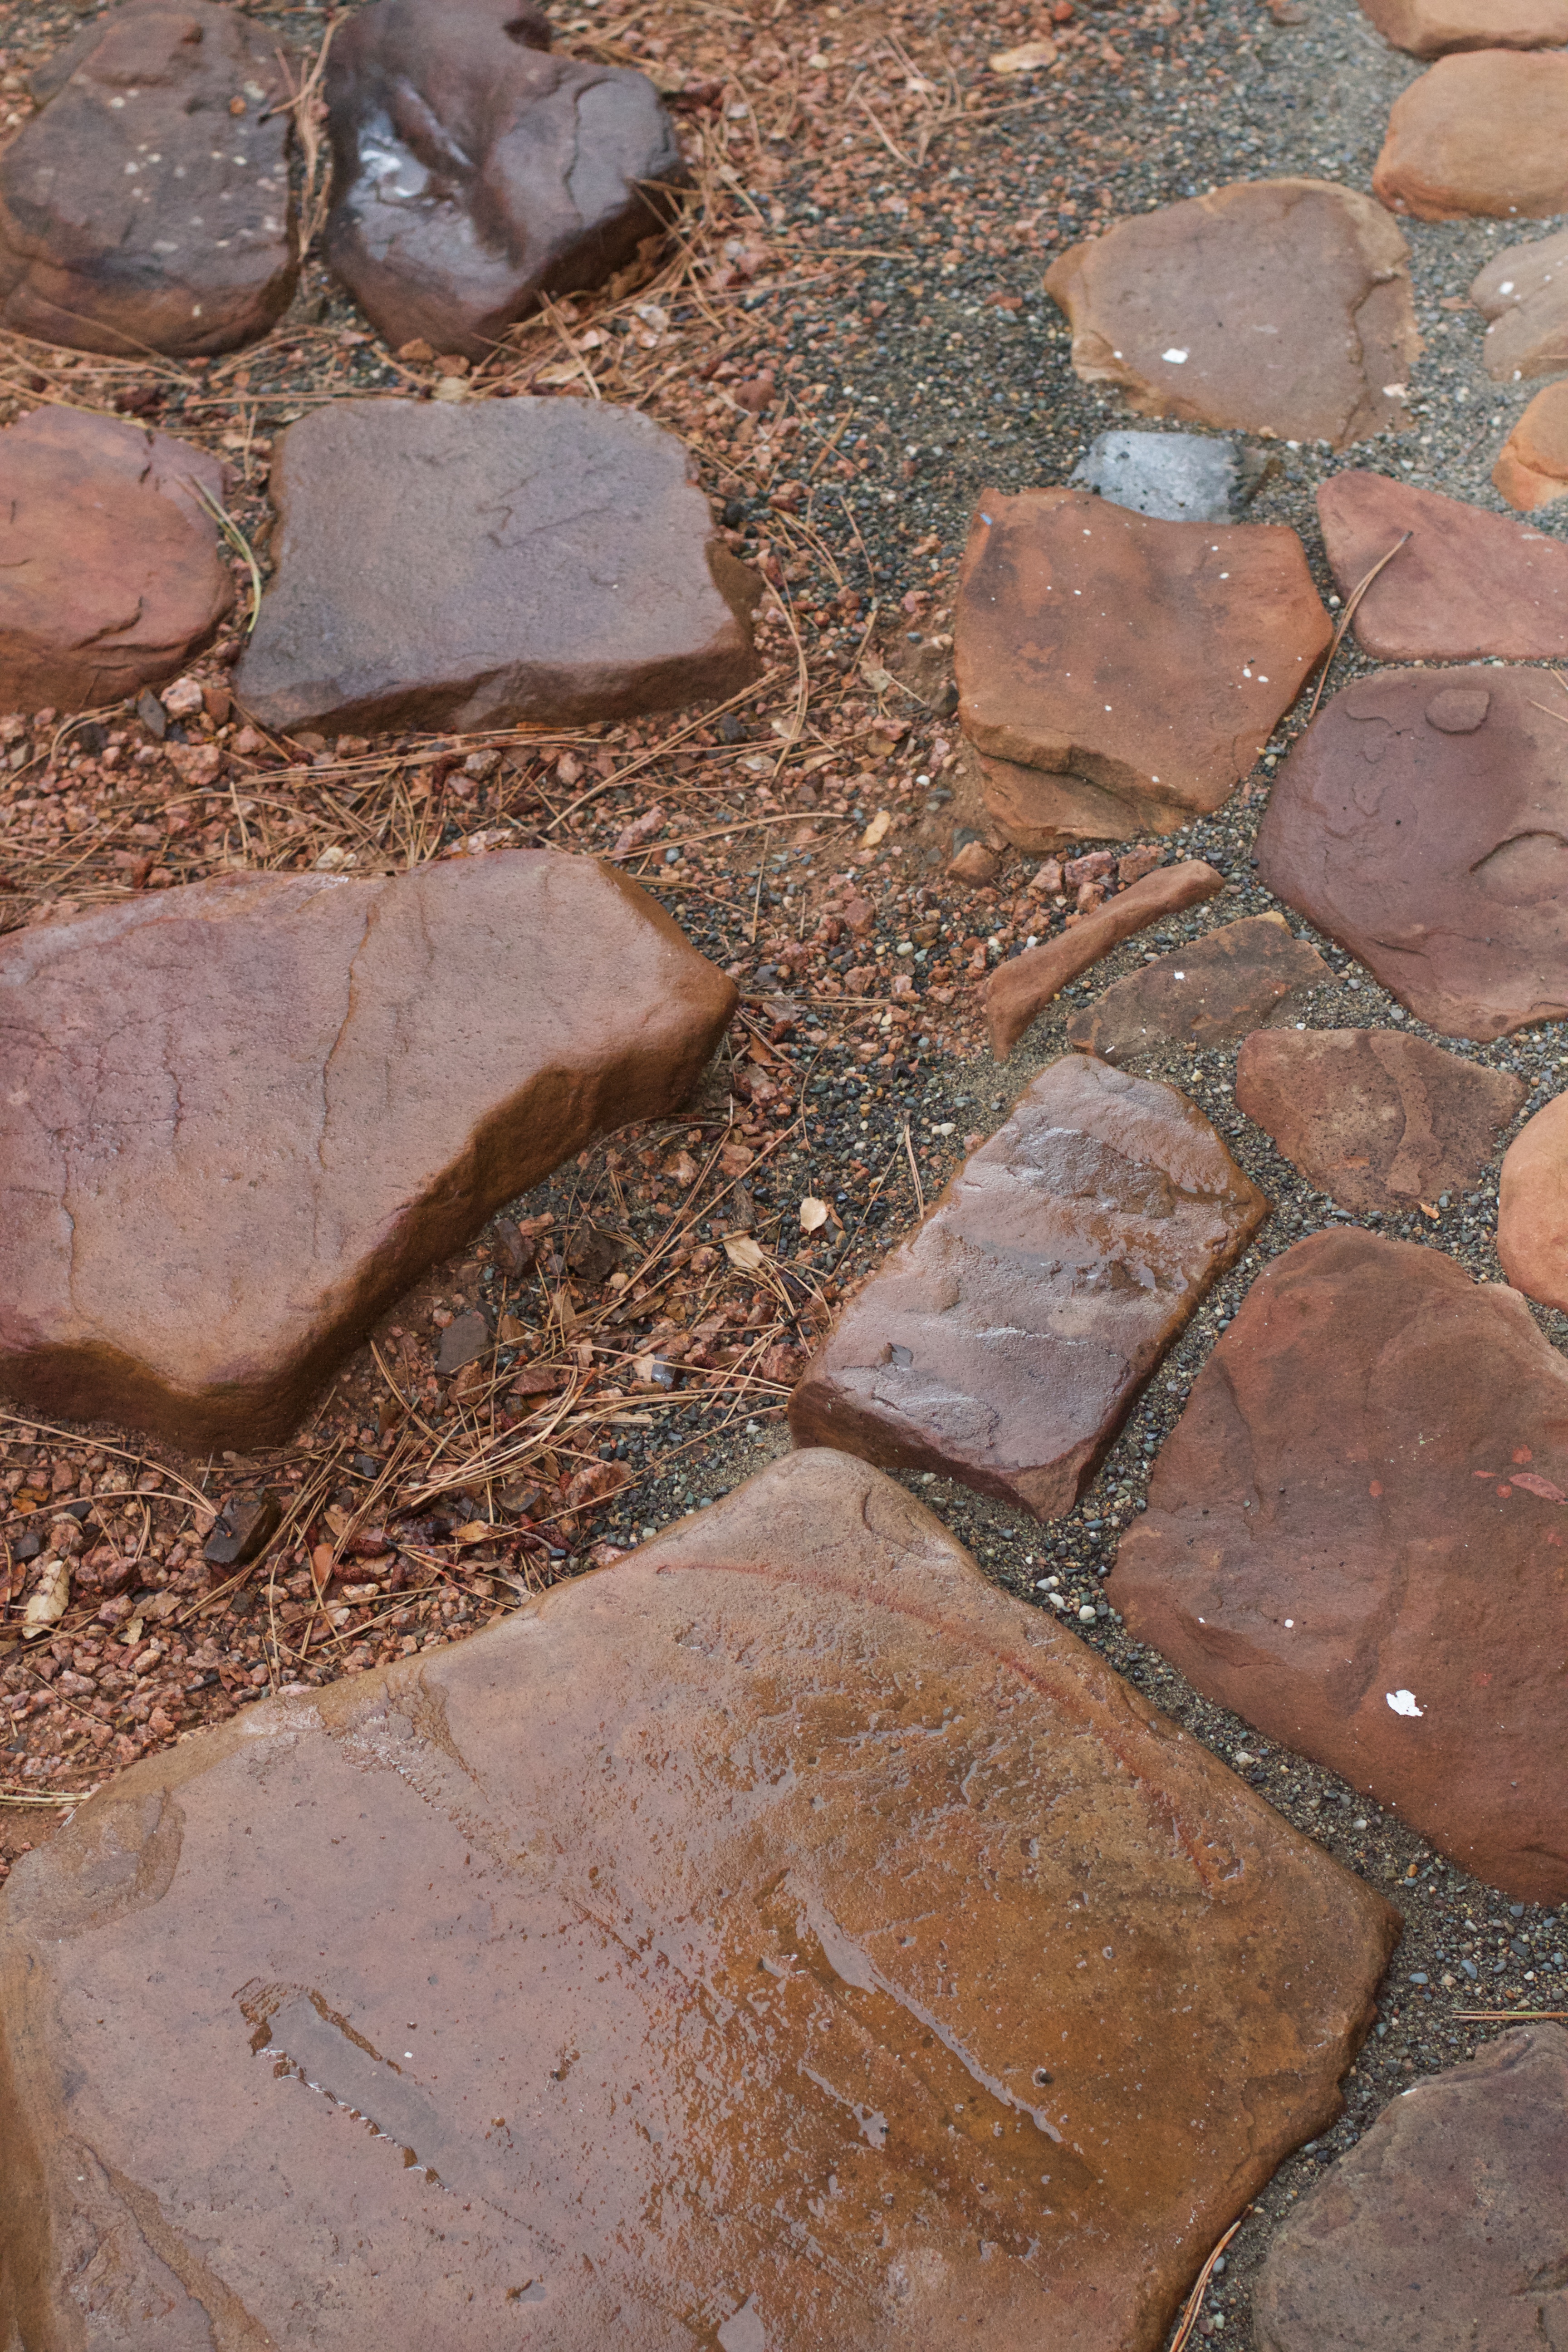
rock, floor, cobblestone, wall, soil, brick, material, geology, flooring, road surface, ancient history, flagstone